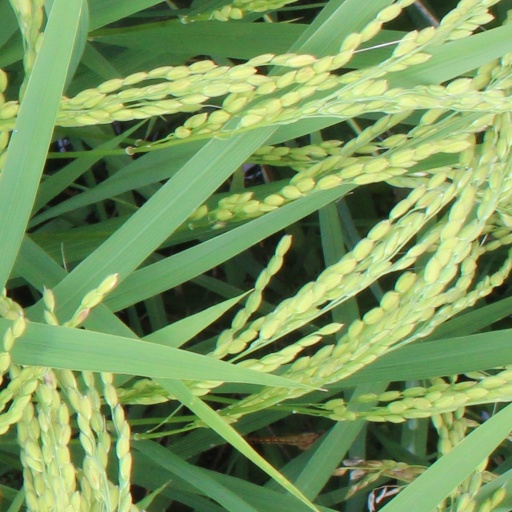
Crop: rice